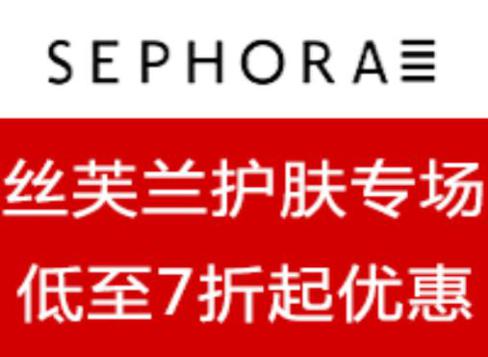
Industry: Necessities